Bill Richardson Transport World

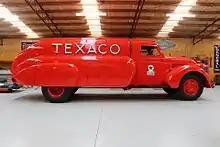
1940 Dodge RX70 Airflow Texaco Tanker

Most of the vehicles in Bill Richardson Transport World are rare, unusual or significant. Highlights include: